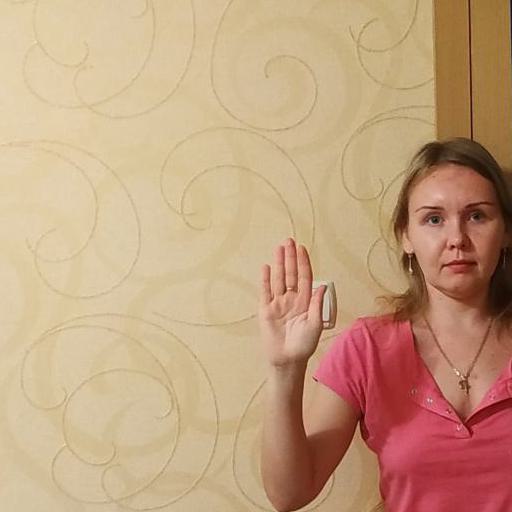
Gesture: stop